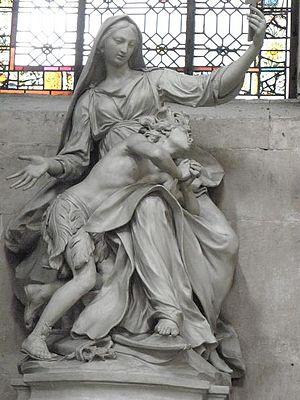
La Religion instruisant un indien par Nicolas-Sébastien Adam (église St-Paul St-Louis de Paris)